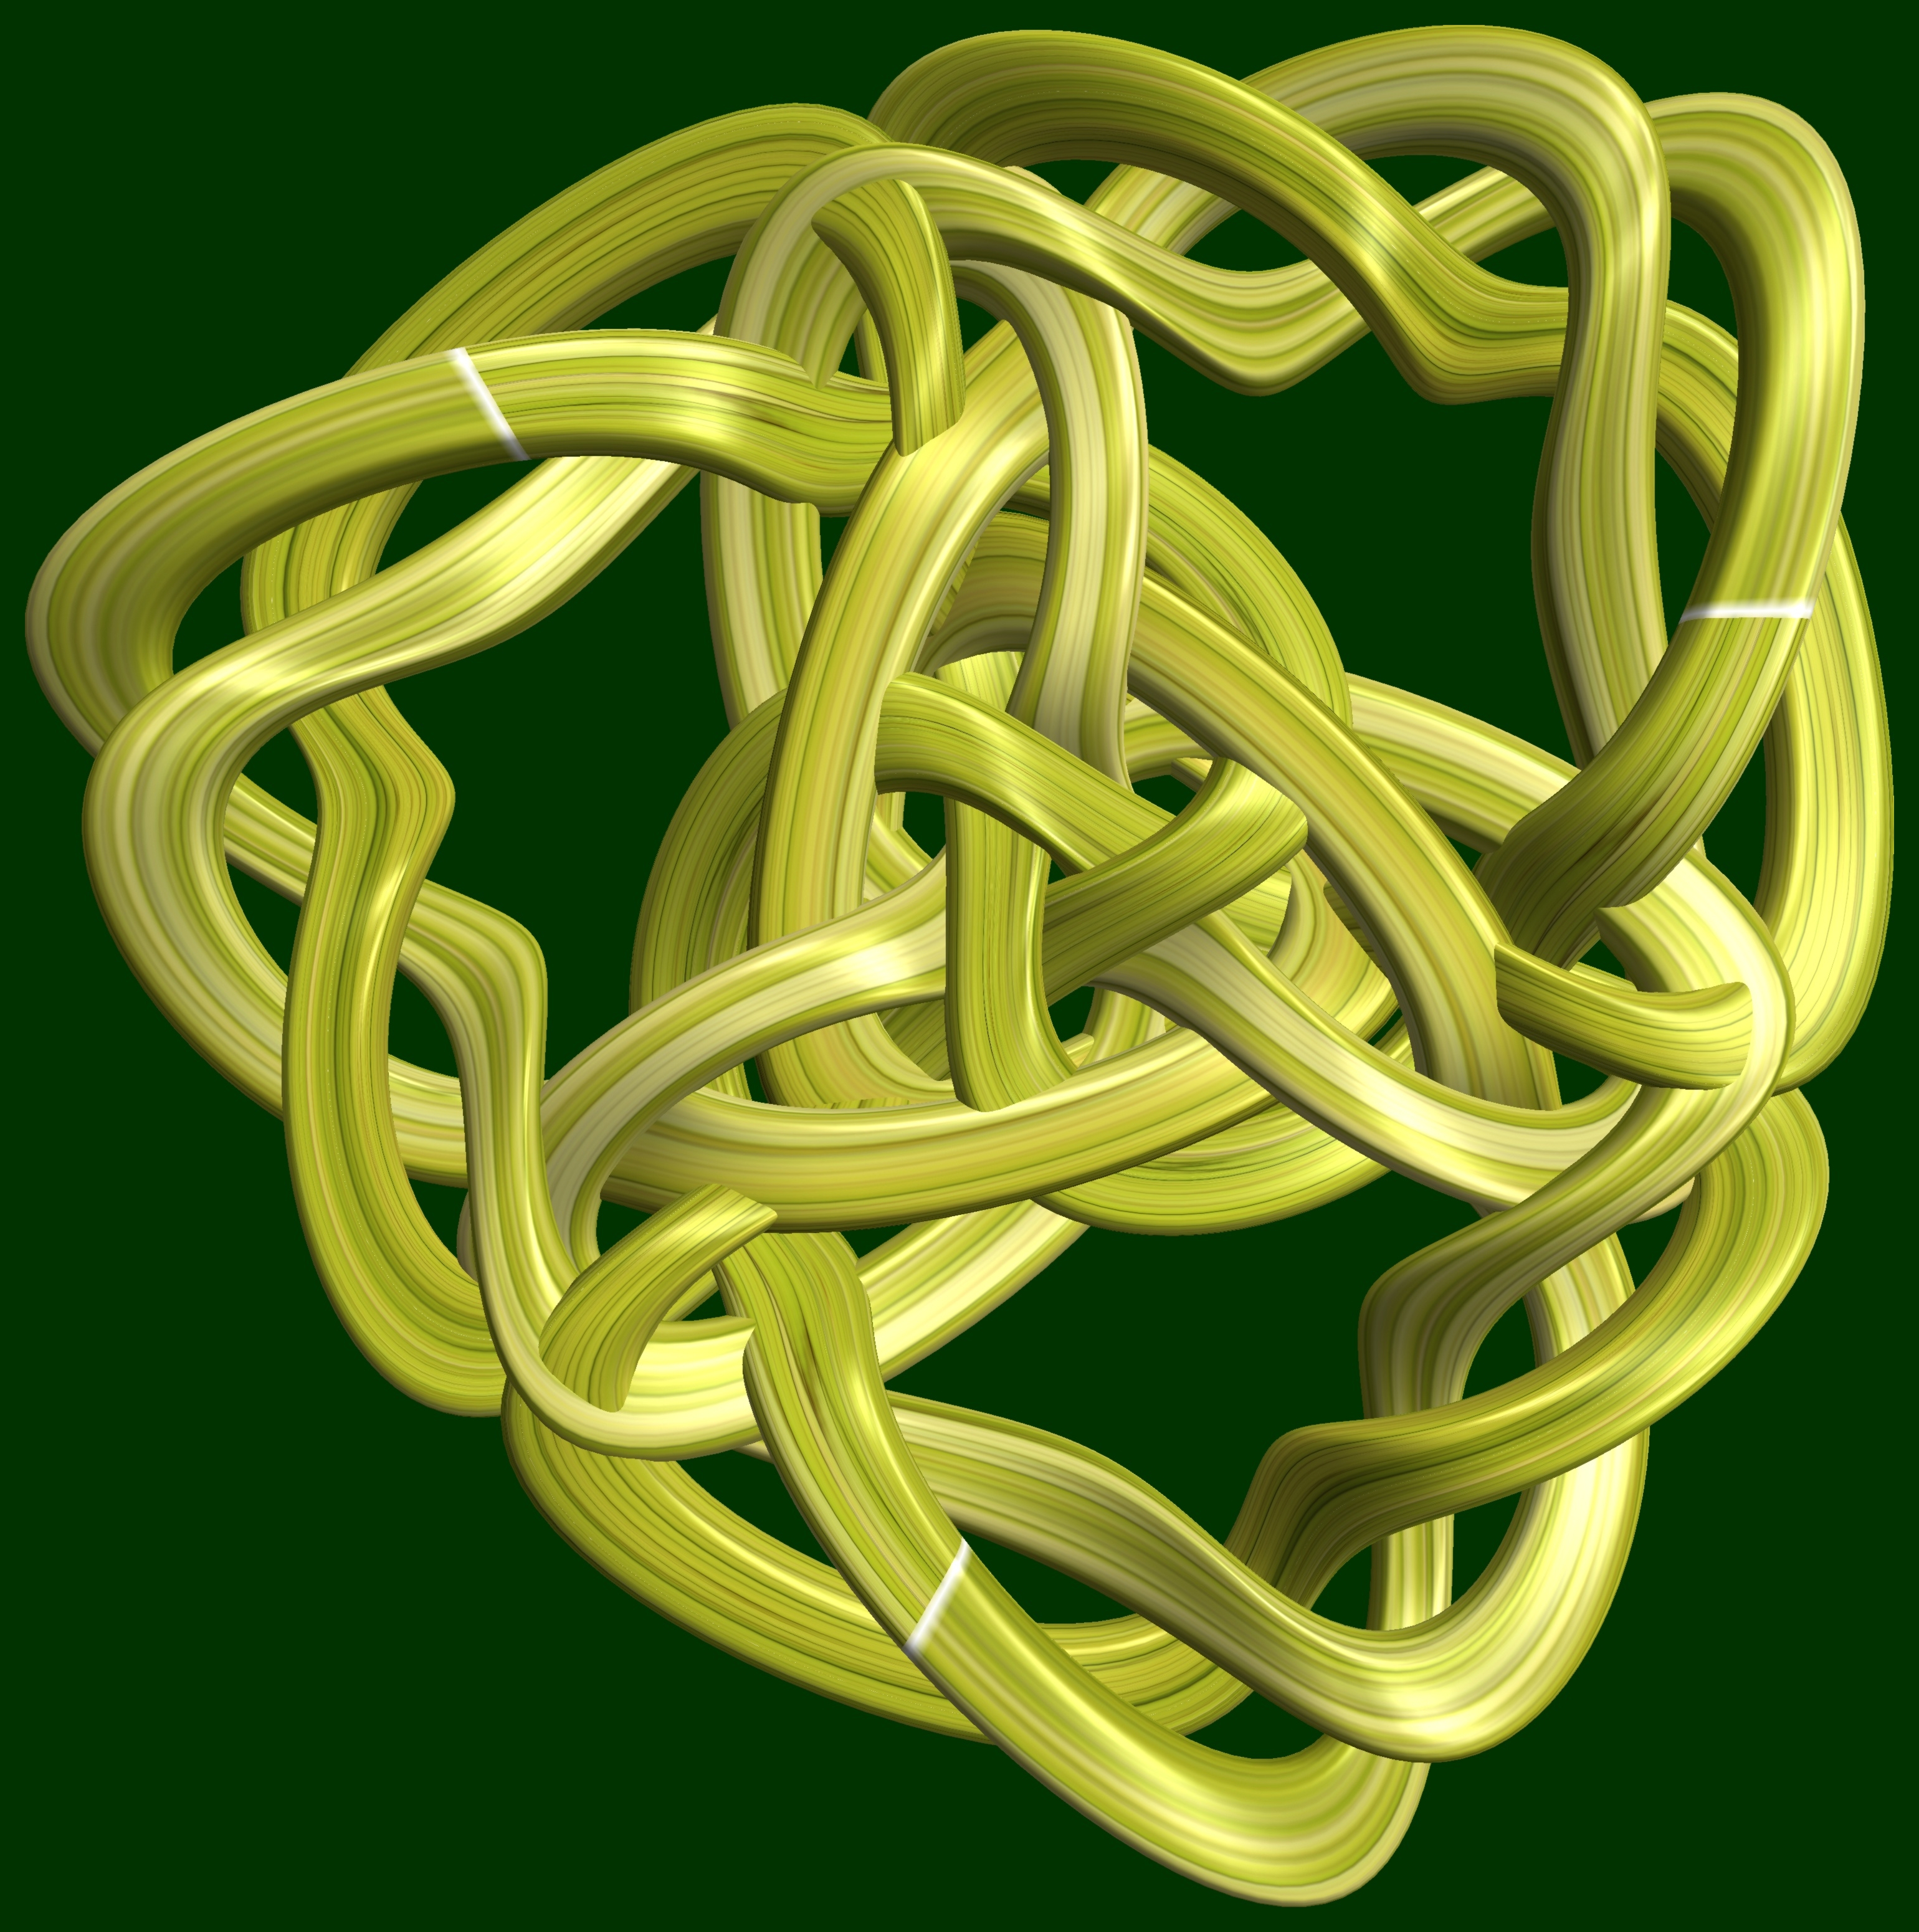
rope, abstract, structure, texture, chain, pattern, green, geometry, rein, circle, font, sculpture, design, symmetry, 3d, graphic, rings, shape, knot, torus, mathematica, cg, parametricplot3d, code, program, algorithm, mapping, geometricsculpture